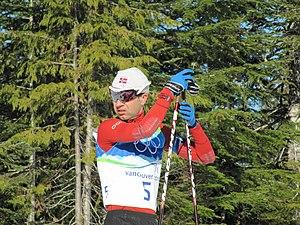
La Coupe du monde de biathlon est la plus importante compétition de biathlon organisée chaque année par l'Union internationale de biathlon. La première édition masculine s'est déroulée en 1978 tandis que la première édition féminine officielle eut lieu en 1987-1988, mais officieusement, la Coupe d'Europe féminine, qui n'avait de caractère continental que le nom, organisée à partir de l'hiver 1982-1983, est considérée comme la première Coupe du monde féminine.
Ole Einar Bjørndalen, né le 27 janvier 1974 à Simostranda, est un biathlète norvégien. Il fut l'athlète le plus médaillé des Jeux olympiques d'hiver avec treize médailles gagnées entre 1998 et 2014 jusqu’à ce que le record soit battu par sa compatriote skieuse de fond Marit Bjørgen en 2018.